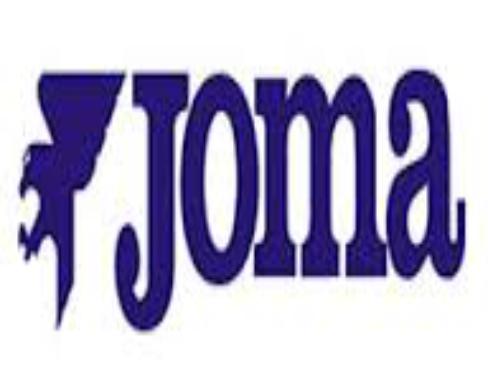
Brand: Joma-1
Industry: Clothes